Beit She'arim necropolis

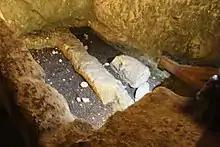
Rock-cut graves in Catacomb no. 14, thought to belong to Rabbi Yehuda HaNasi

Since 2014, the excavations at the site have been conducted by Adi Erlich, on behalf of the University of Haifa's Institute of Archaeology, and are ongoing as of 2021. Erlich is focusing her excavation on the actual ancient town, which occupied the hilltop above the well-studied necropolis, and of which only a few buildings had been previously discovered.